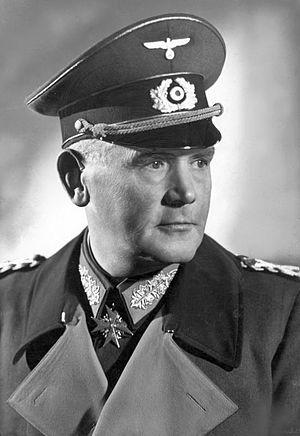
L’affaire Blomberg-Fritsch est une suite d'événements qui, en 1938, permirent notamment à Adolf Hitler d'écarter le ministre de la Guerre, Werner von Blomberg, et le commandant en chef de l'armée de terre allemande, Werner von Fritsch ; les deux hommes, ainsi que le ministre des Affaires étrangères, Konstantin von Neurath, s'étaient opposés au calendrier des projets expansionnistes du Führer. Blomberg et Fritsch furent contraints de démissionner, en raison, pour le premier, de son mariage avec une ancienne prostituée, et pour le second, d'une prétendue relation homosexuelle. Après l'exploitation politique de l'incendie du Reichstag et de la nuit des Longs Couteaux, cette double éviction fut une étape majeure de la consolidation du pouvoir absolu du Führer, particulièrement sur les forces armées, qui facilita les projets expansionnistes du Troisième Reich.